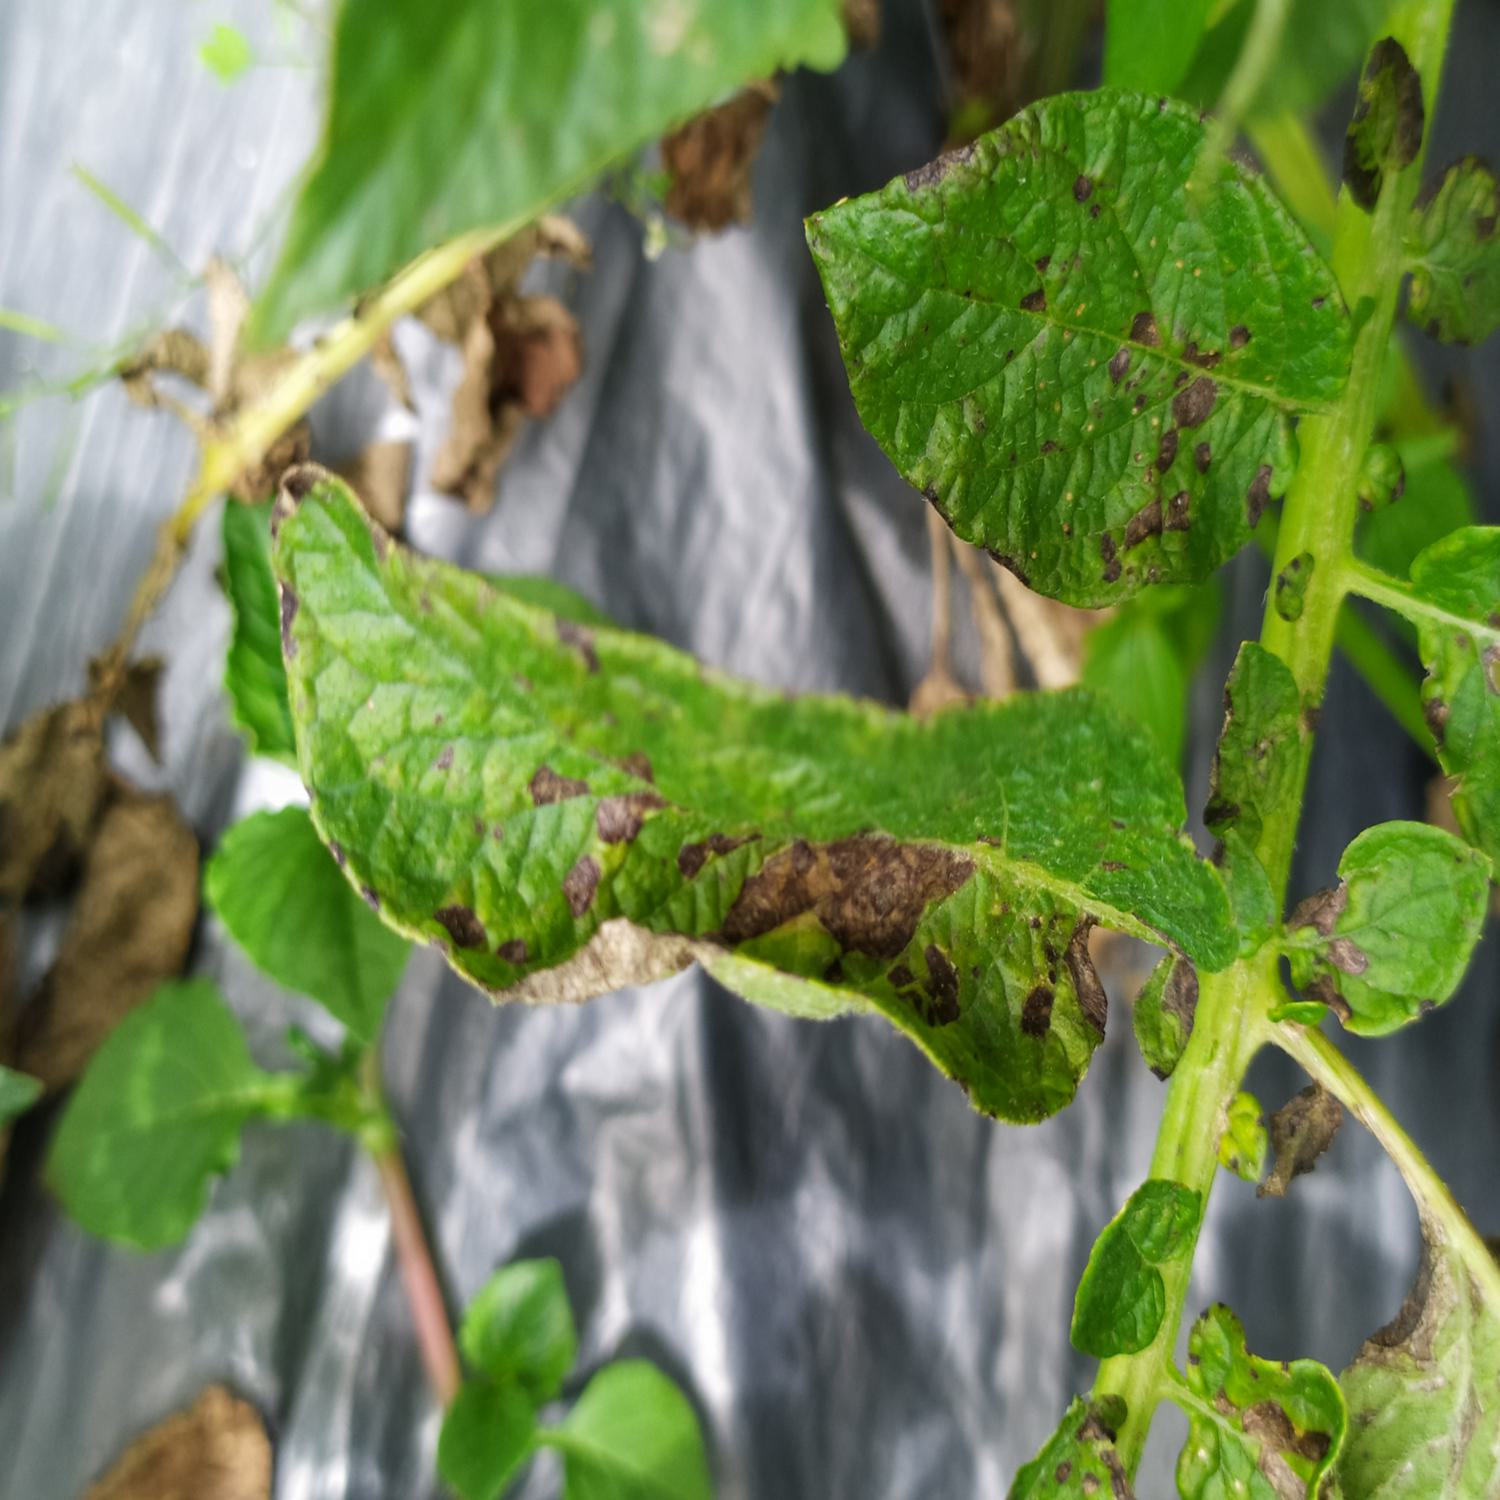
Label: Fungi